Louis Maurin

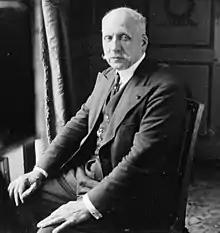
Maurin in 1934

Louis Félix Thomas Maurin (5 January 1869 – 6 June 1956) was a French army general who was twice Minister of War in the 1930s.